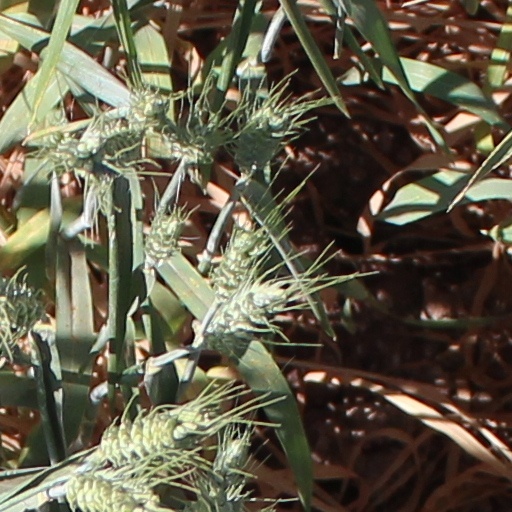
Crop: wheat